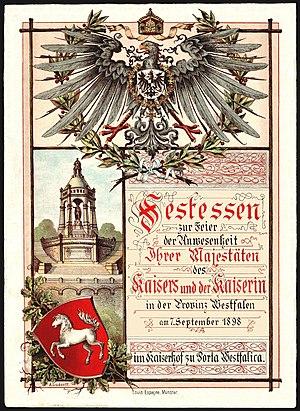
Le menu est la liste des divers mets qui composent le repas. Dans un restaurant, ou à la cantine, c'est l'ensemble des mets qui peuvent être servis pour un prix déterminé.